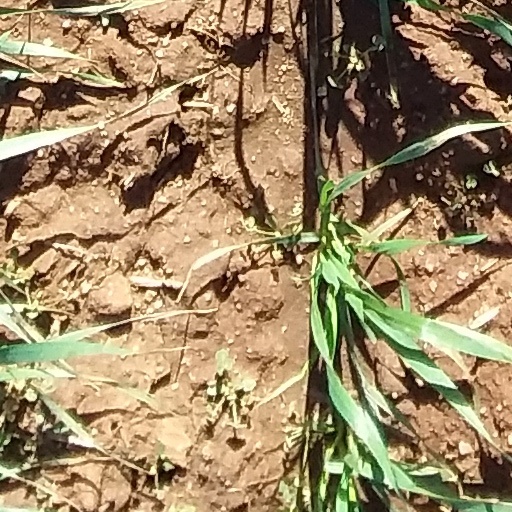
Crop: wheat